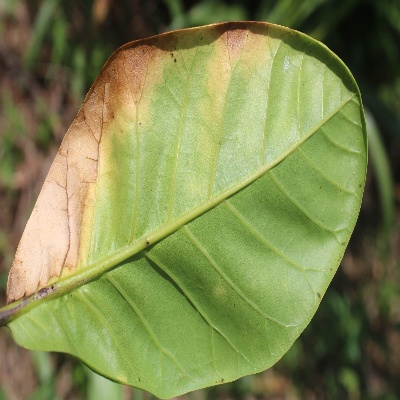
Crop: Cashew
Condition: anthracnose